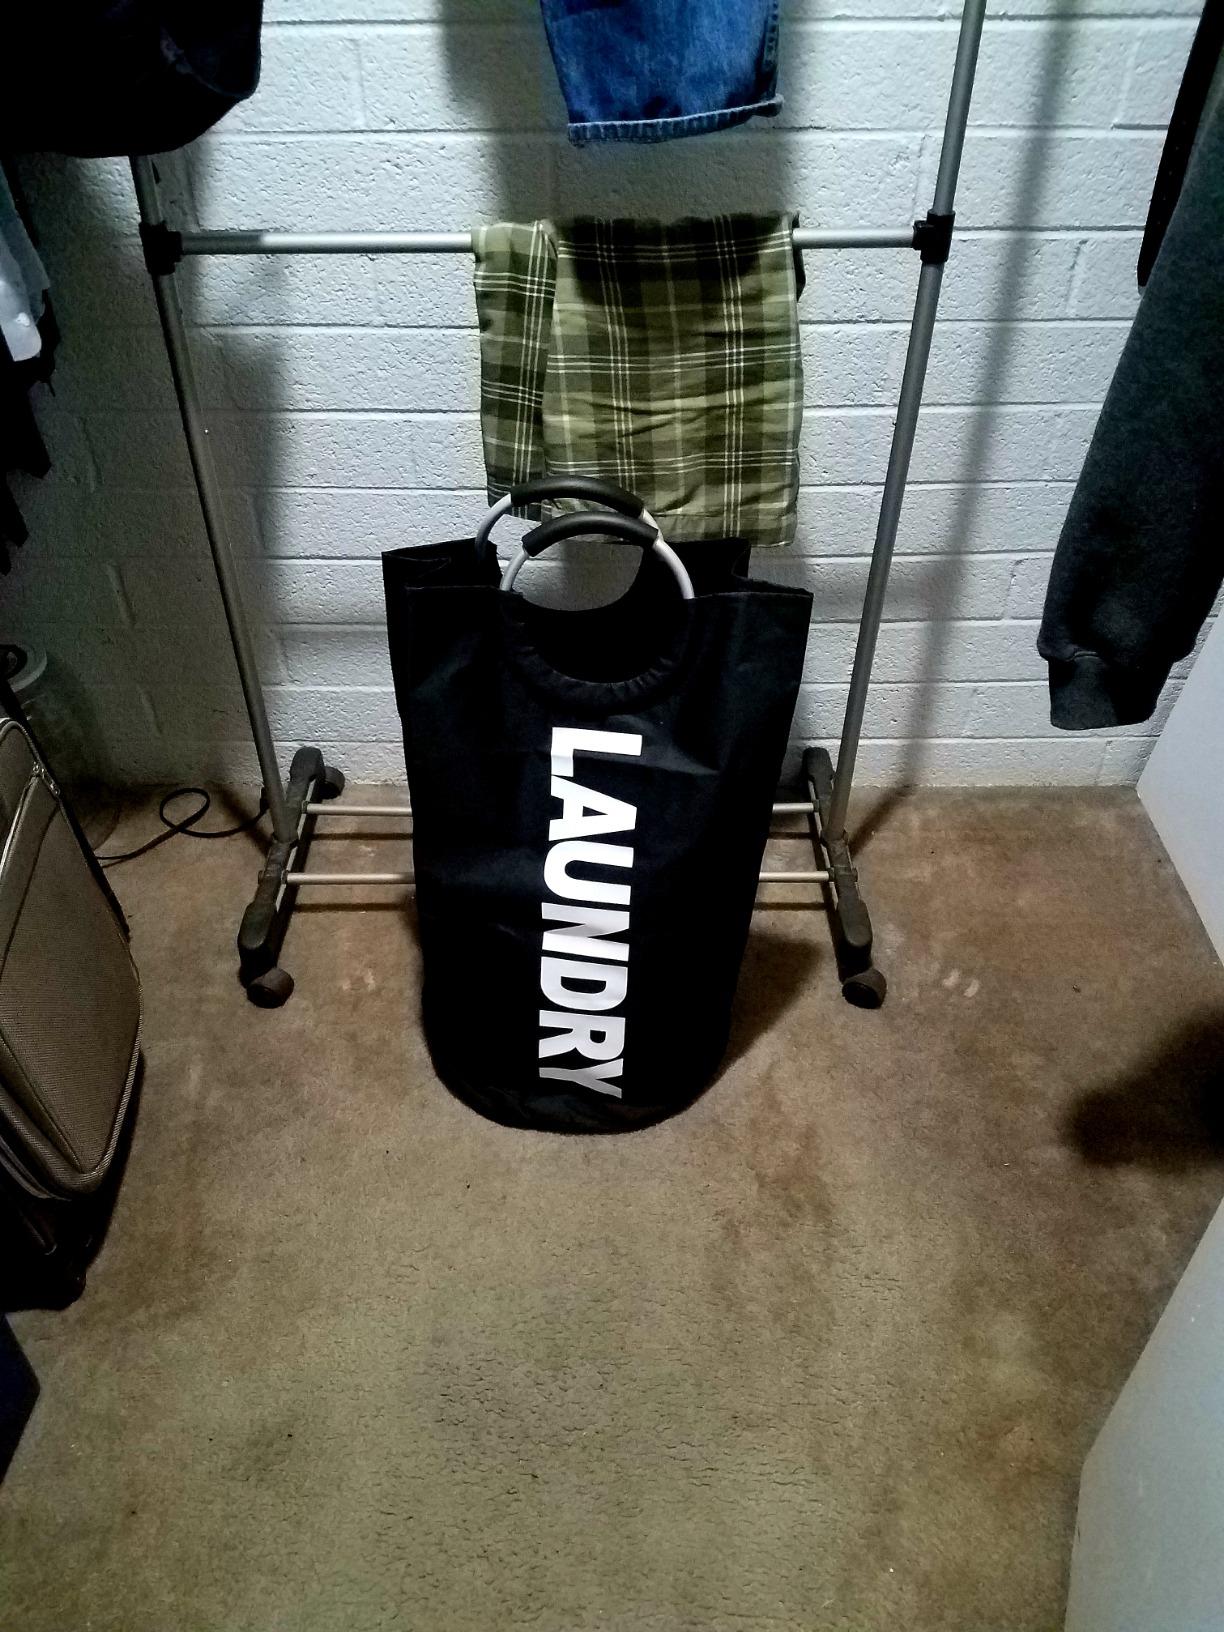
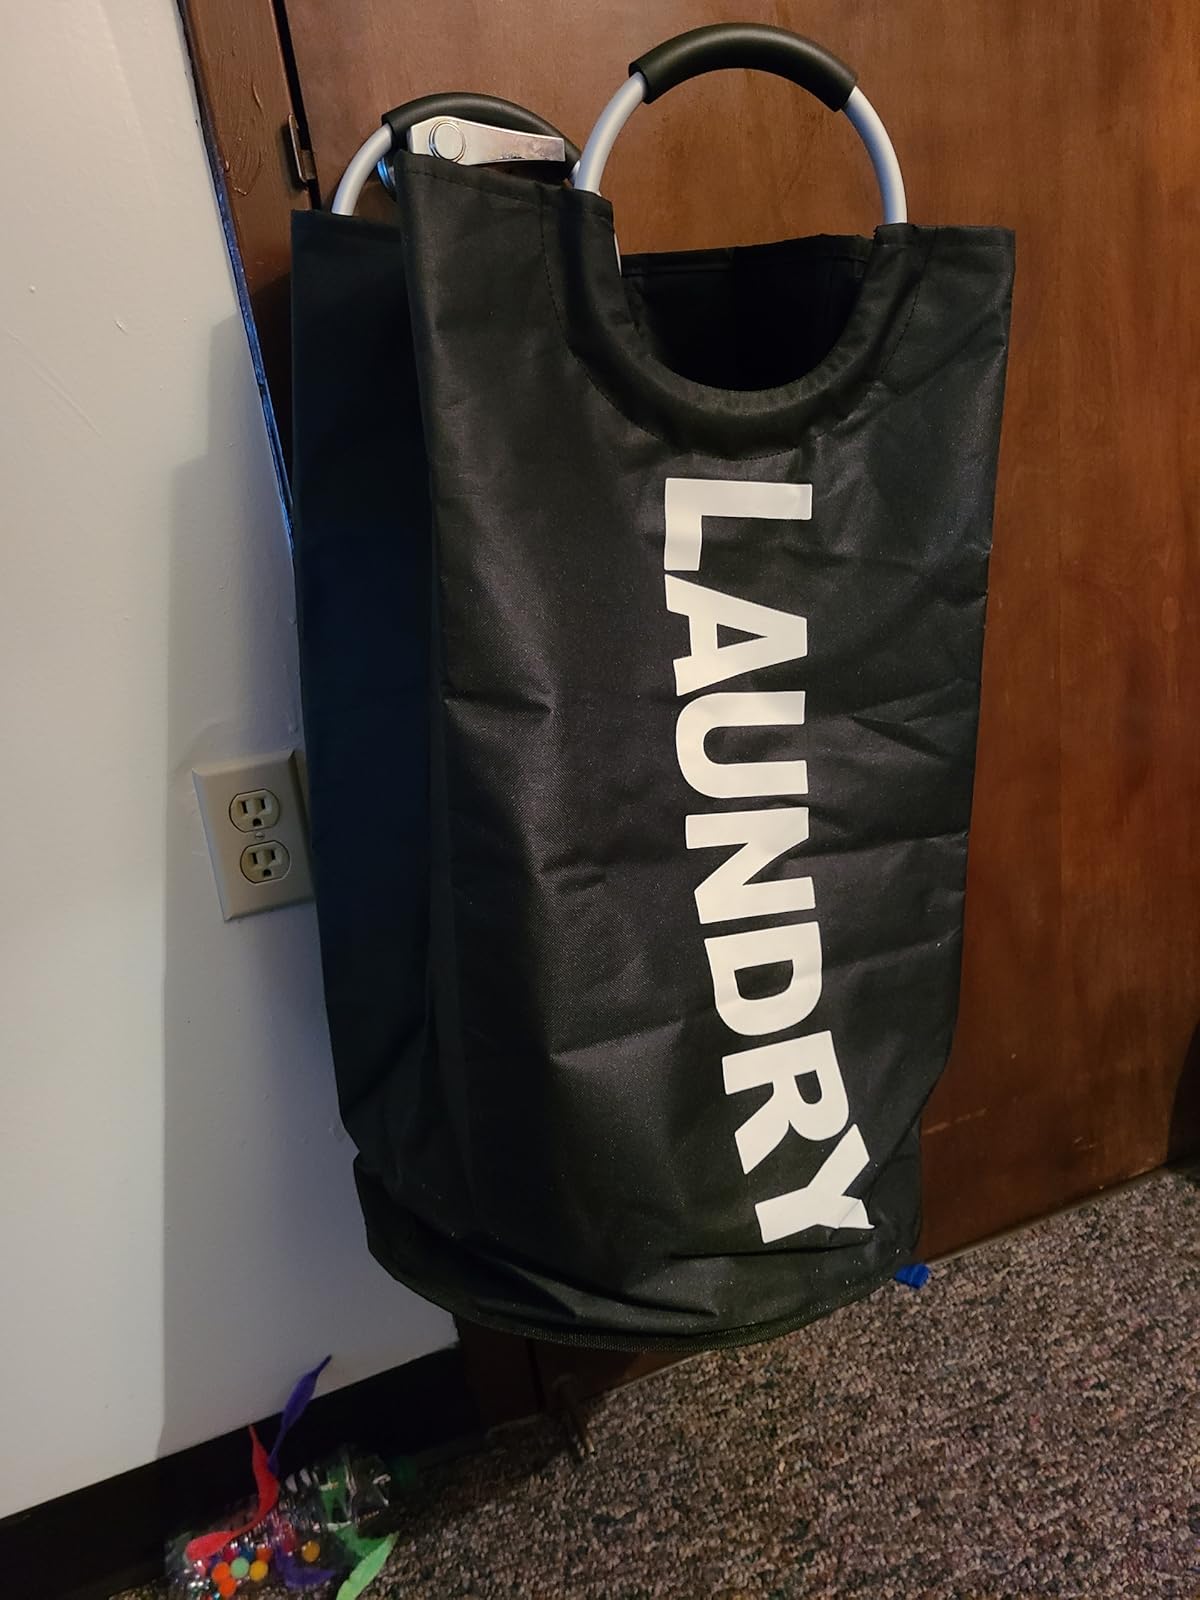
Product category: items_hamper
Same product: yes